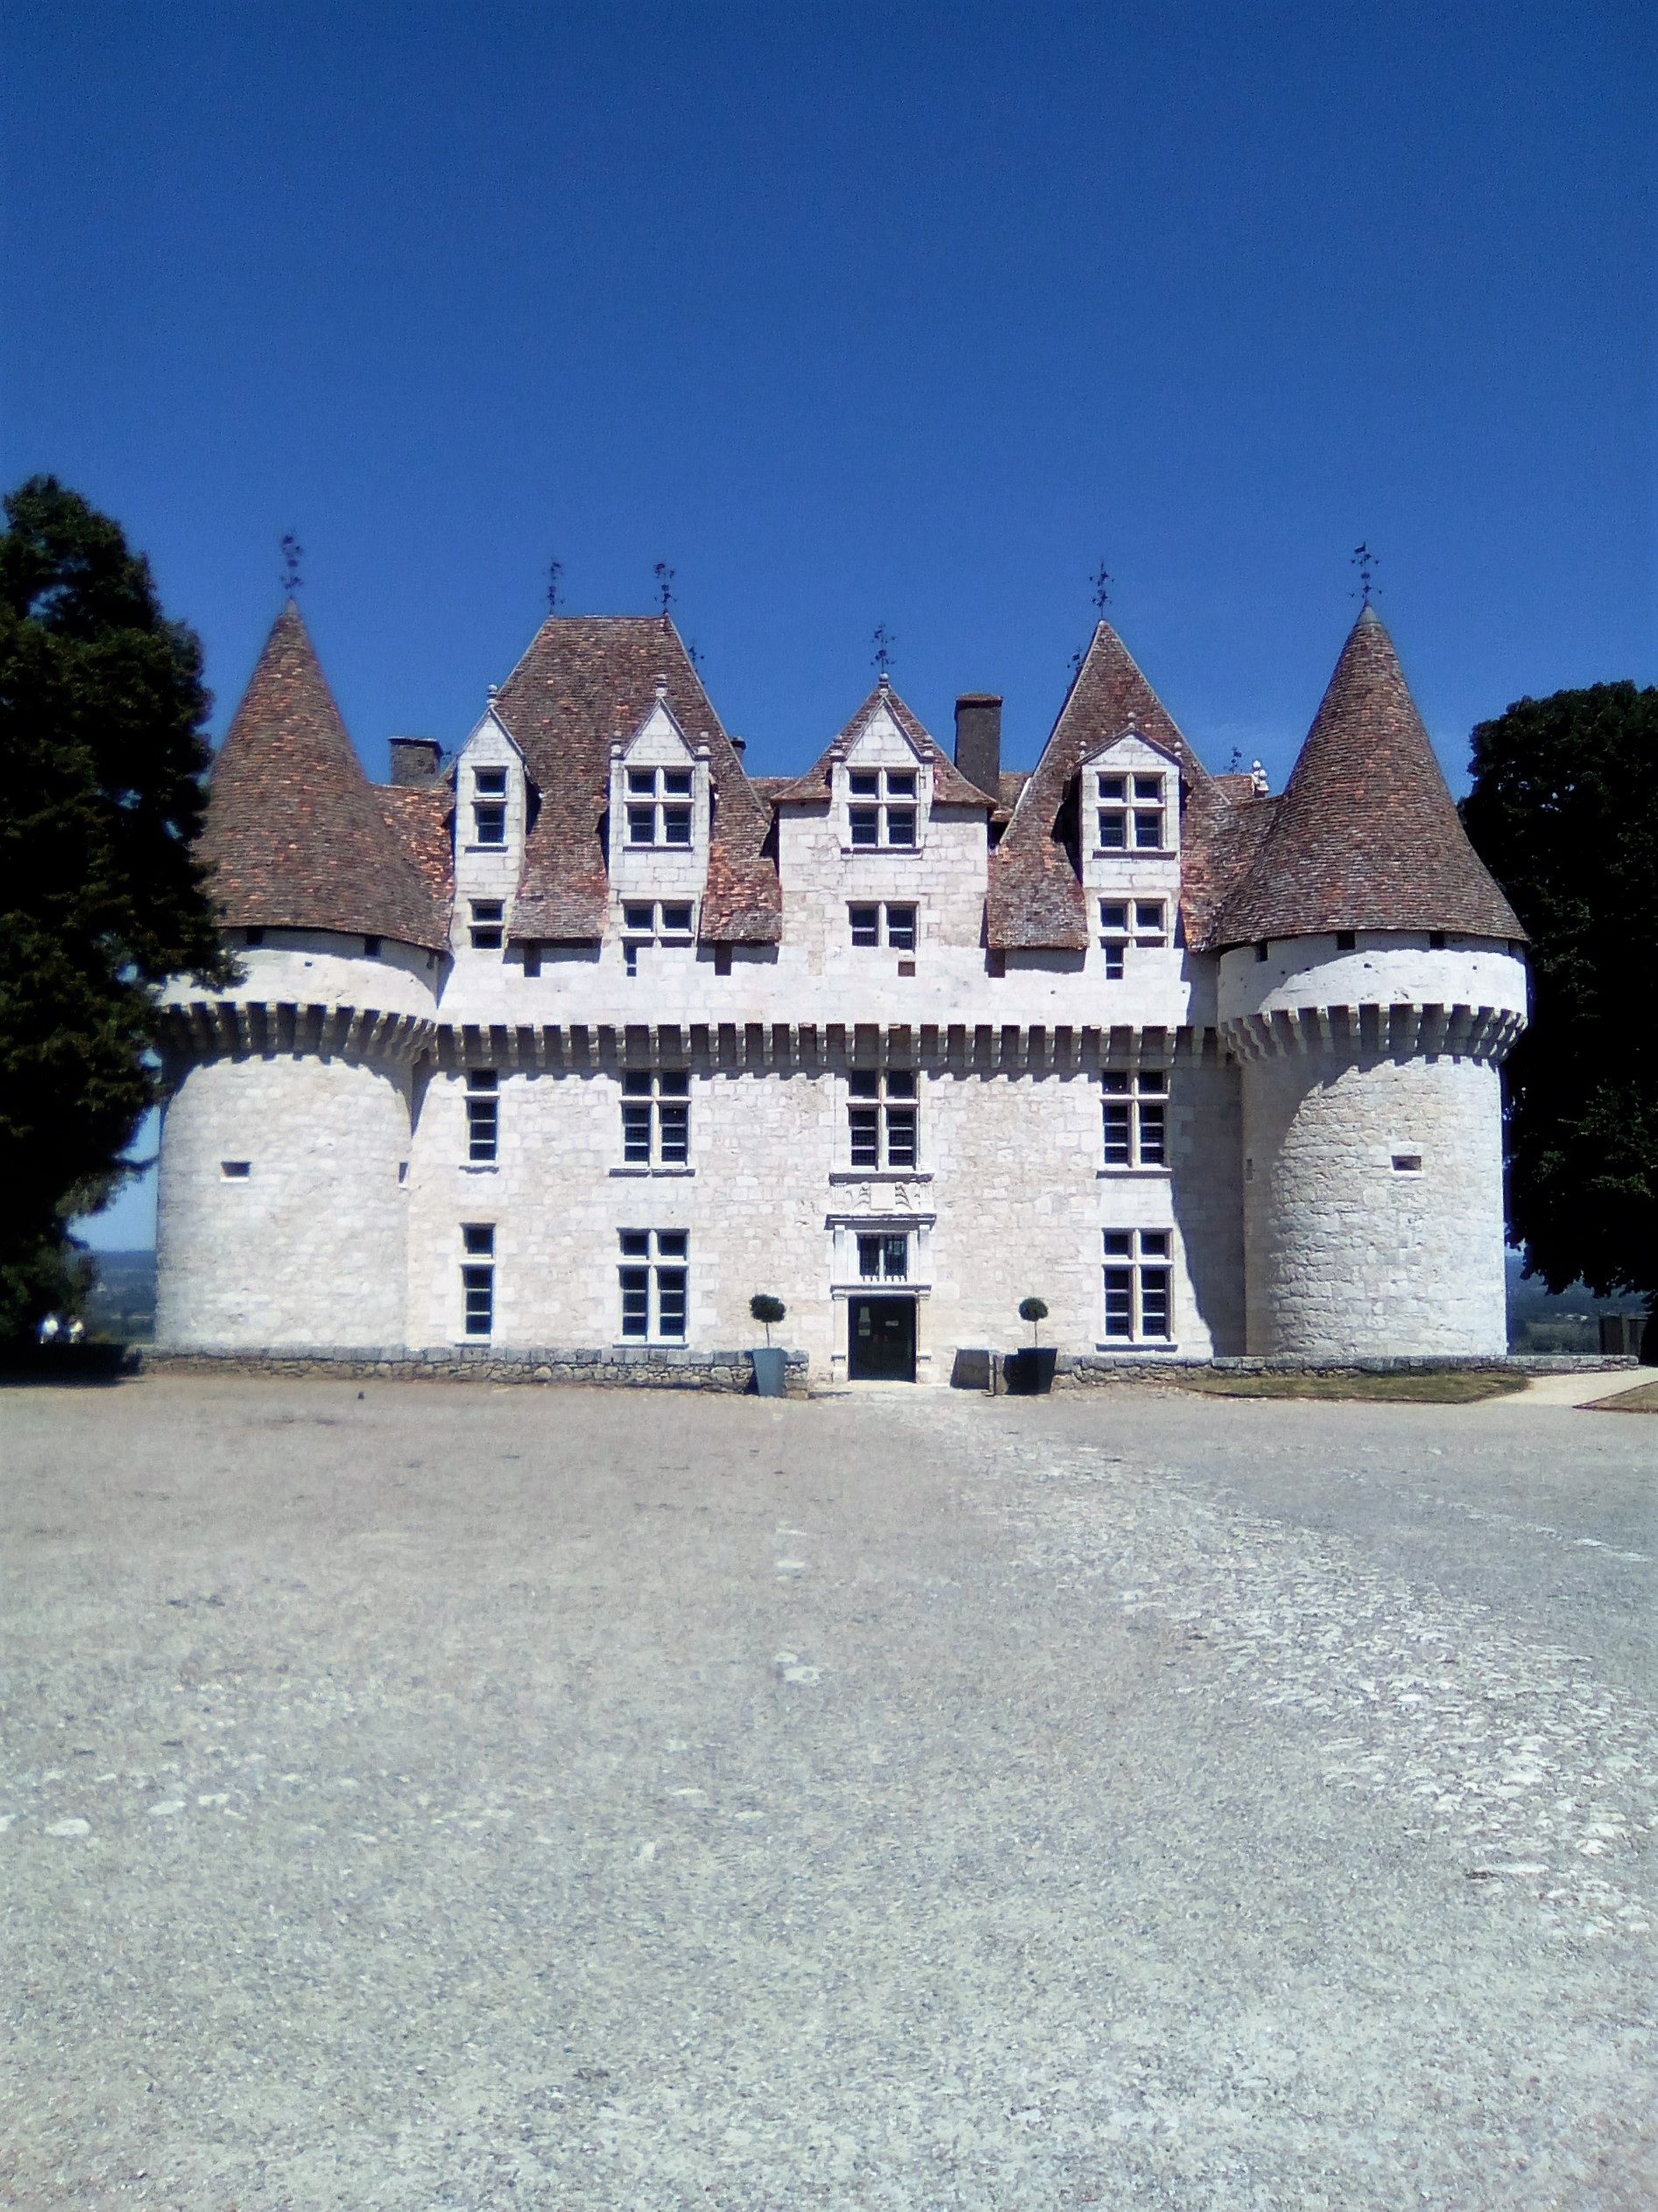
wine, building, chateau, palace, castle, tourism, old building, place of worship, monastery, history, estate, monbazillac